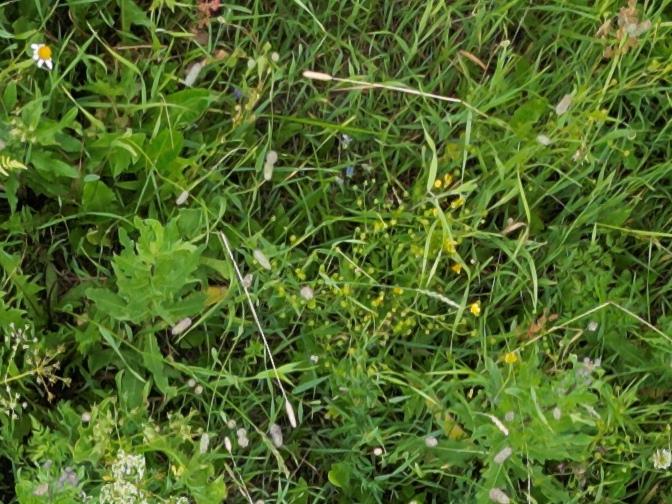
Flowers visible: yarrow flowers